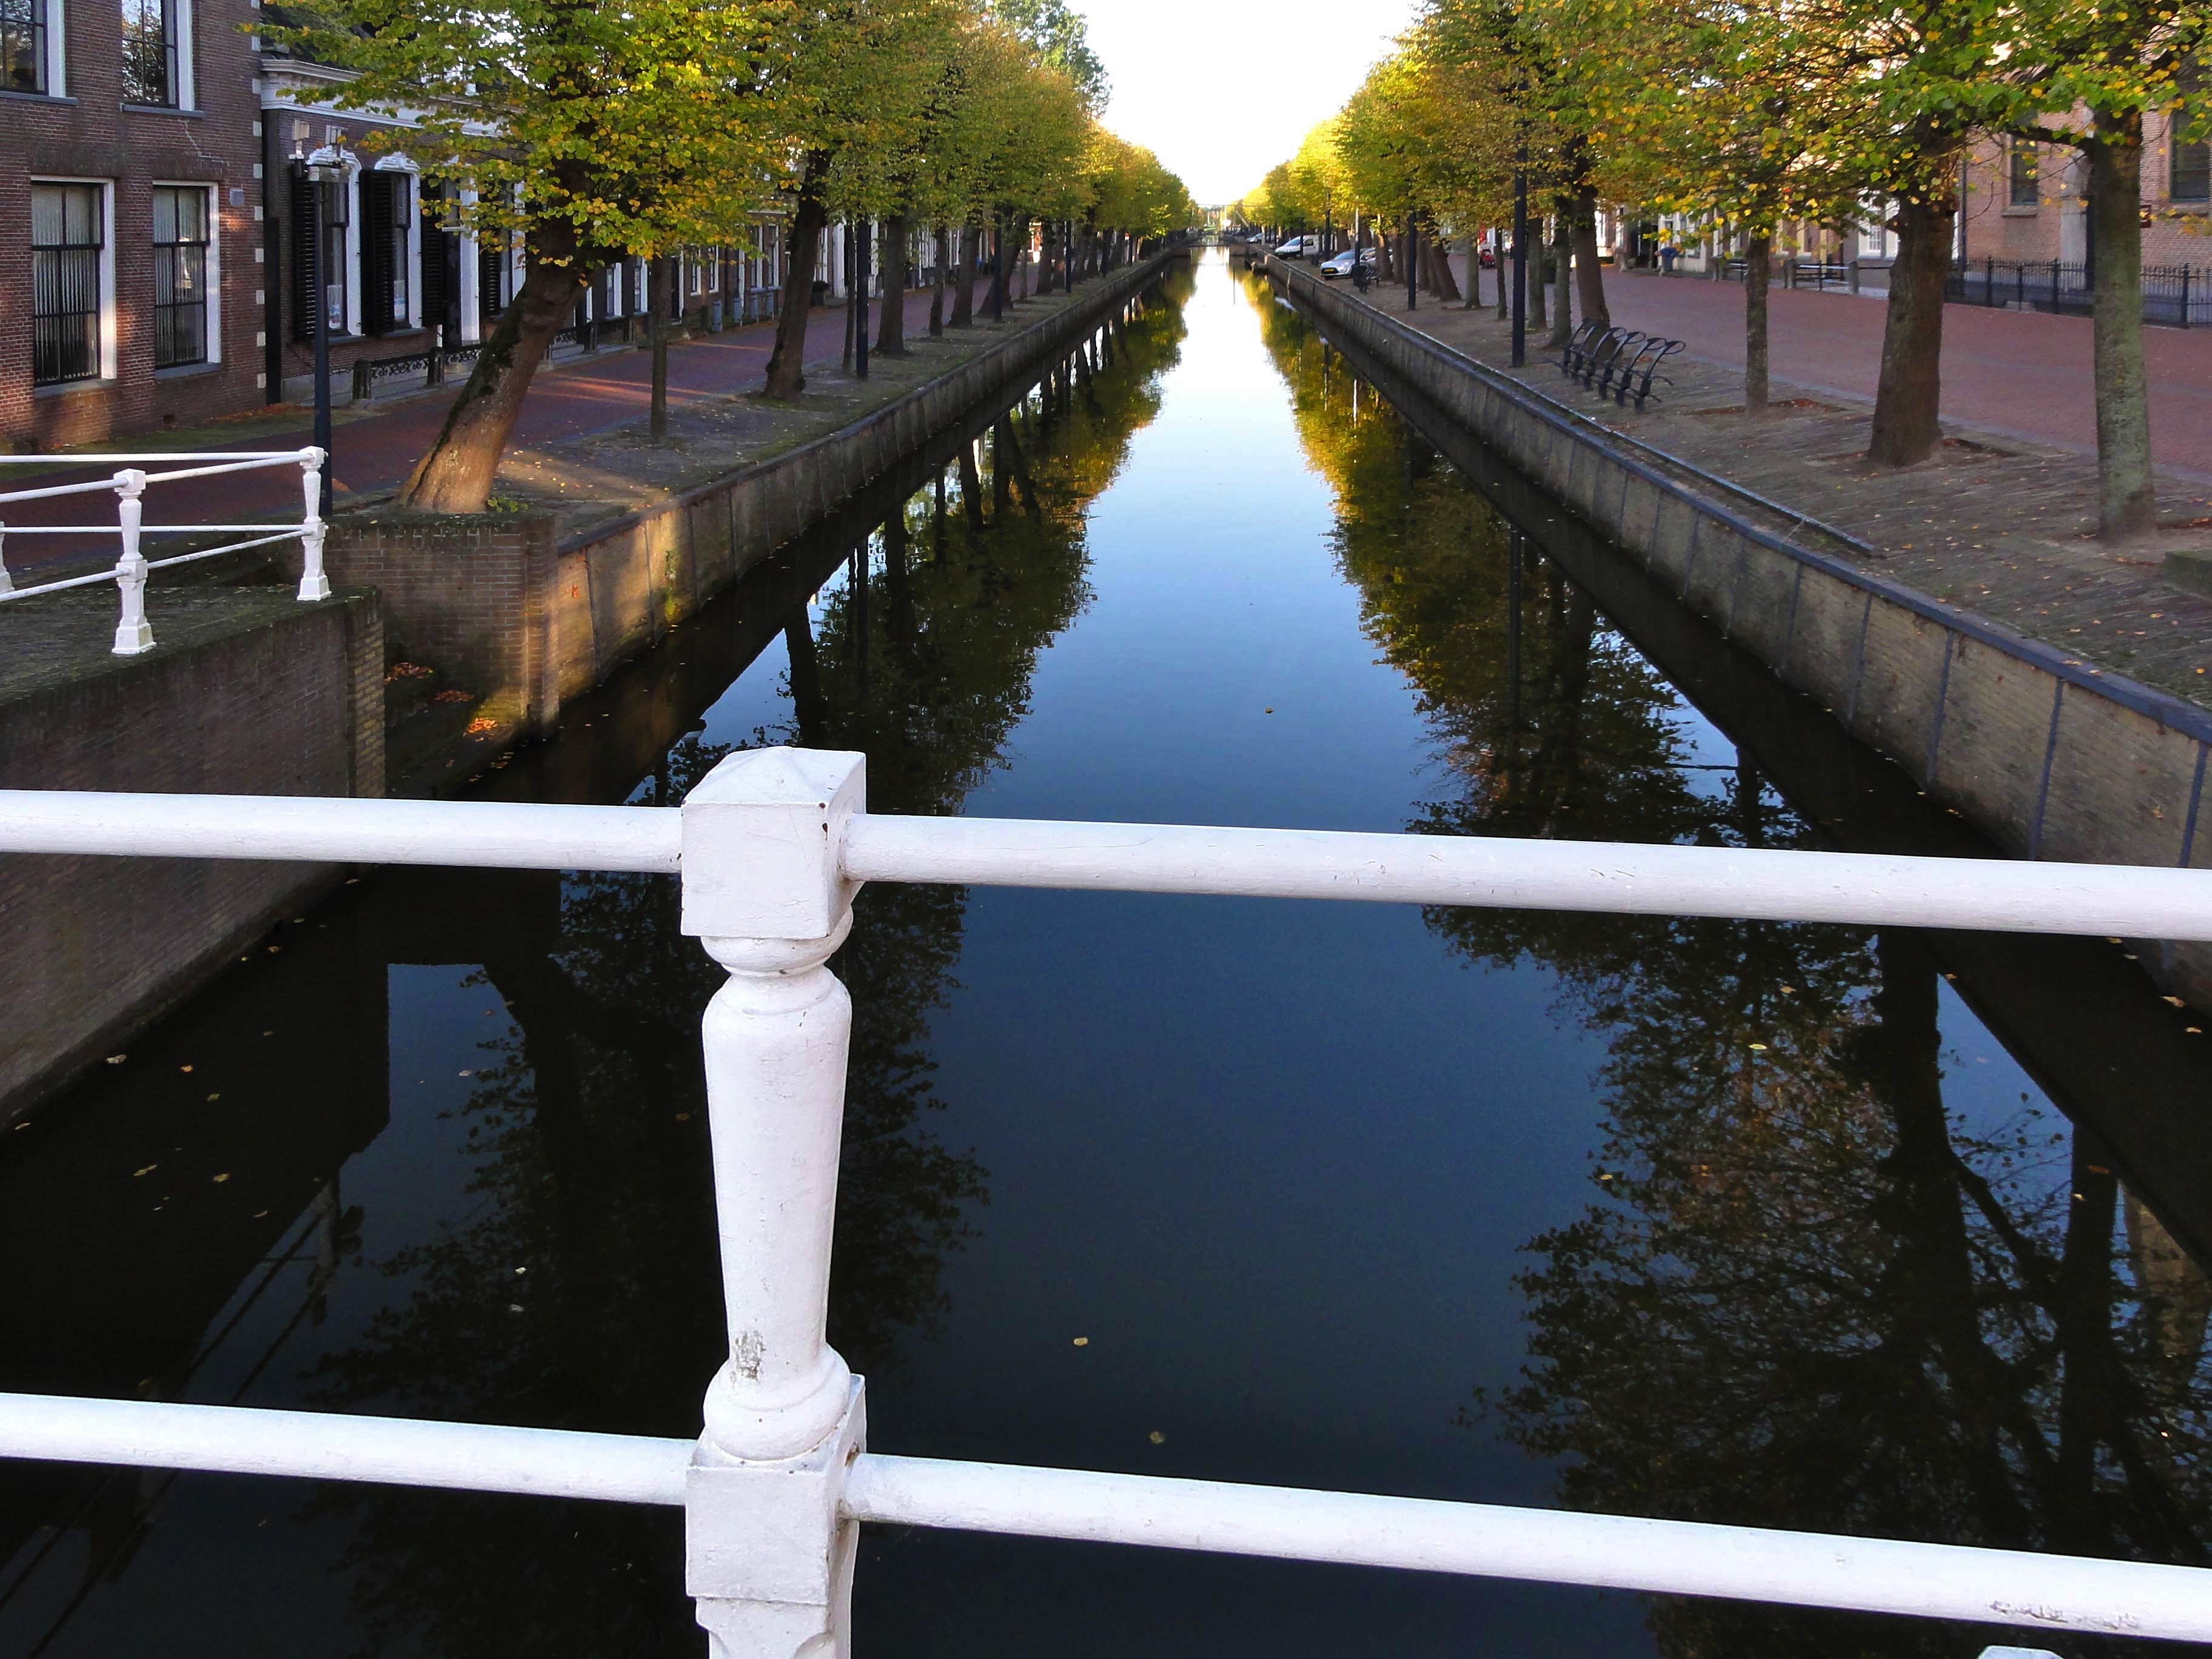
water, bridge, fall, town, rail, city, urban, canal, railing, reflection, autumn, season, waterway, trees, outside, netherlands, buildings, reflections